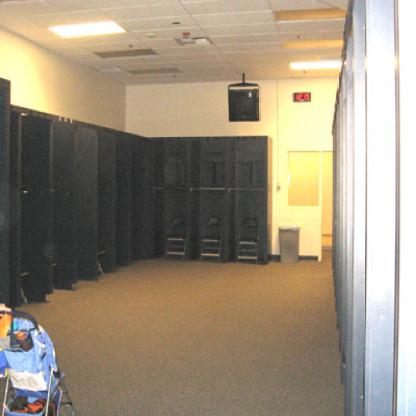
Scene: Indoor